Macintosh External Disk Drive

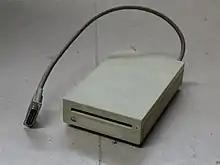
Apple 800K External Drive (M0131)

In January 1986, Apple introduced the Macintosh Plus which had a Sony double-sided 800-kilobyte capacity disk drive, and used the new HFS disk format providing directories and sub-directories. This drive was fitted into an external case as the Macintosh 800K External Drive (M0131), which was slimmer than the earlier 400-kilobyte drive. It could be used with Macintosh models except for the original 128K, which could not load the HFS disk format. The drive supported the older 400-kilobyte single-sided disks allowing them to be shared. The use of Apple's GCR with variable speed (as used on the 400-kilobyte drive) accommodated a higher storage capacity than its 720-kilobyte PC counterparts. In addition, the mechanism was much quieter and significantly faster than its predecessor. Designed primarily to run on Macs with the new 128-kilobyte ROM which contained the necessary code to support the drive, it could be used with Macs with older 64-kilobyte ROMs if the proper software was loaded from the system folder of a Hard Disk 20 into the Mac's RAM. The drive controlled its own speed and was no longer dependent on an external signal from the Mac, which was blocked on the early drive mechanisms compatible only with the Macintosh. Later universal mechanisms, first used on the Apple II to accommodate proprietary signals, required special cables to isolate the speed signal from the Mac, to prevent damage to the drive. However, with its increased storage capacity combined with 2-4 times the RAM available on the Mac Plus, the external drive was less of a necessity than it had been with its predecessors. Nevertheless, with the only option for adding additional storage being extremely expensive hard drives, a year later Apple increased the maximum number of floppy drives that could be accessed simultaneously to three on the Macintosh SE (the Macintosh Portable was the only other Mac to do so).